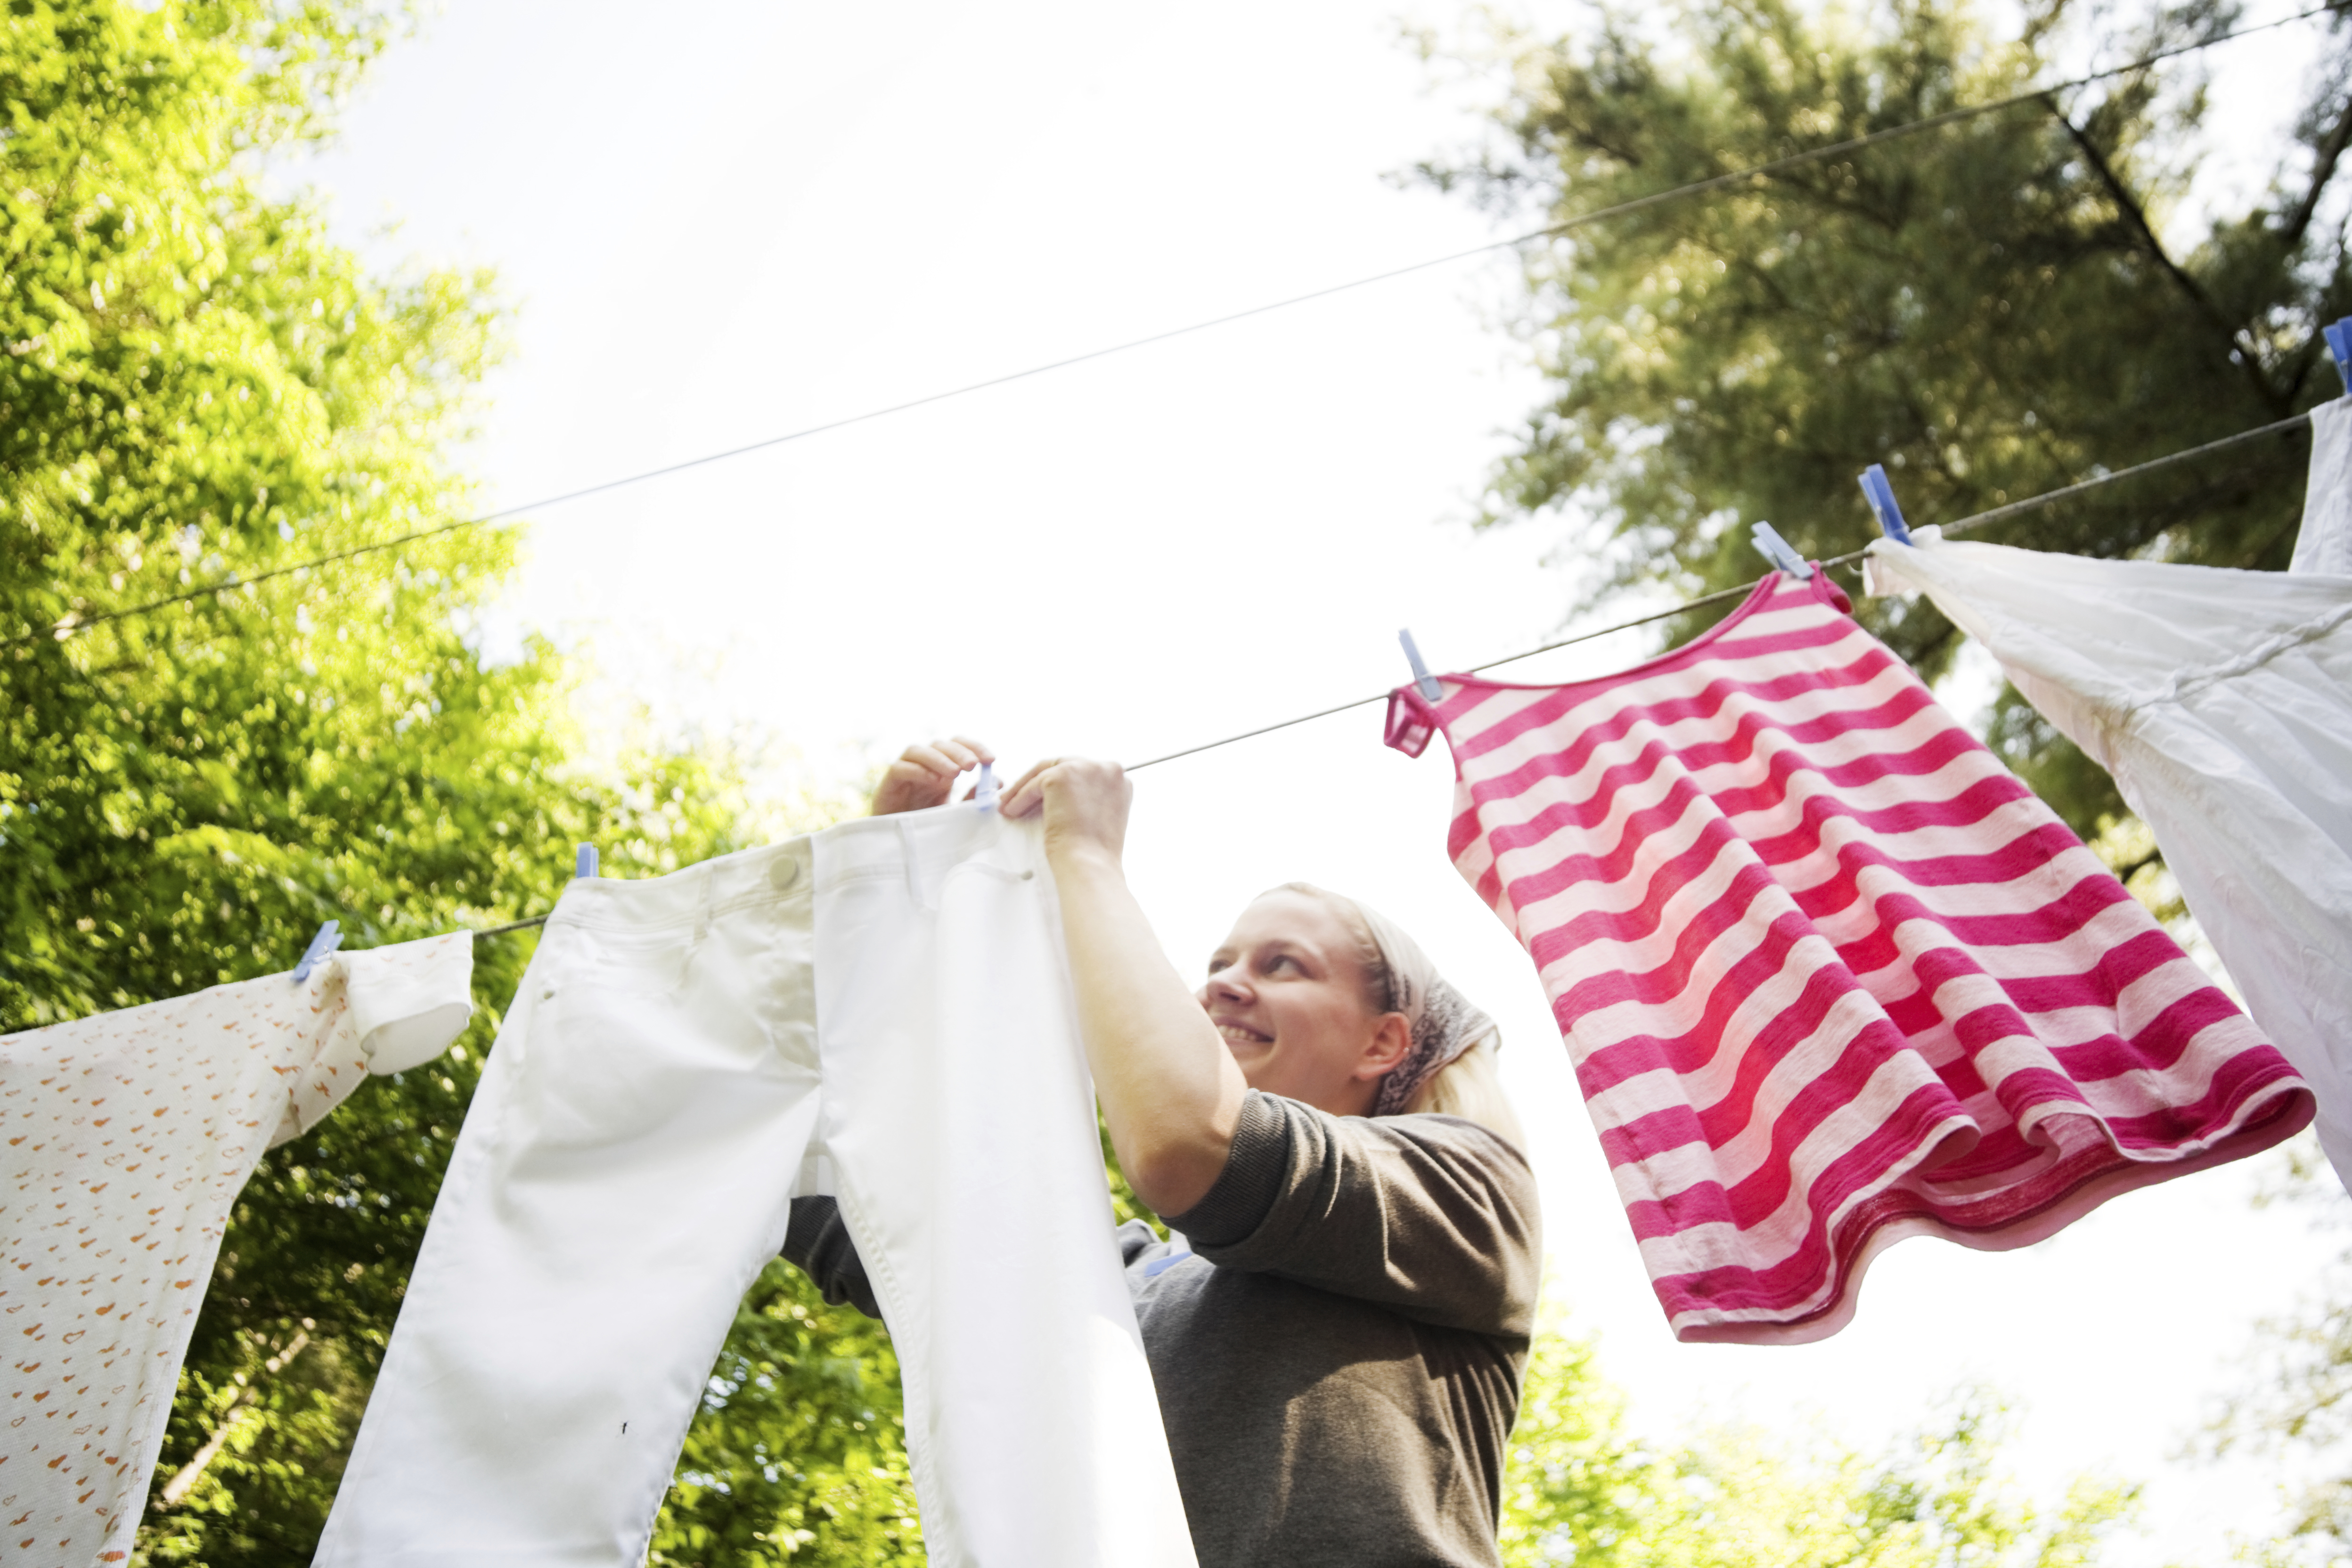
sun, photograph, tree, tent, ceremony, event, grass, fun, plant, recreation, flag